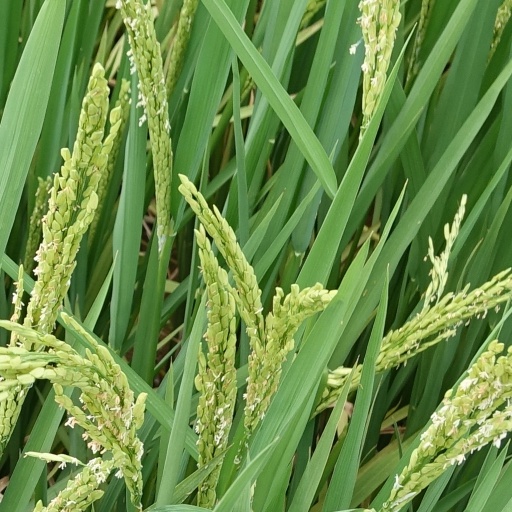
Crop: rice